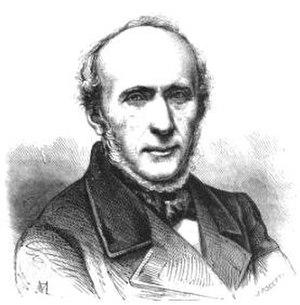
Le complot de Lyon, également appelé complot du Sud-Est, est un complot politique ayant fait l'objet d'un procès à Lyon, en 1851, dans les derniers jours de la Deuxième République dirigée par Louis-Napoléon Bonaparte. Ce complot se basait sur une fédération tentée par la gauche républicaine, et menée notamment par le député du Vaucluse Alphonse Gent, membre du groupe parlementaire de la Montagne, dans quatorze départements du sud-est.
Antoine Philippe Mathieu dit Mathieu de la Drôme était un homme politique et savant français.